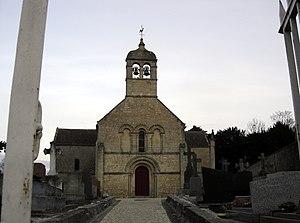
église de Cresserons, façade occidentale et clocher